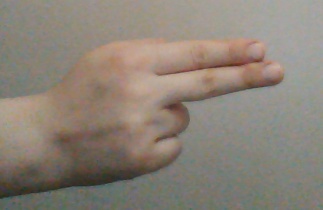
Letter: ain